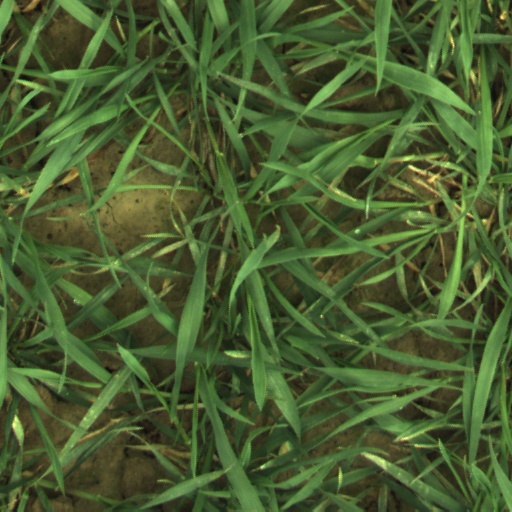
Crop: wheat